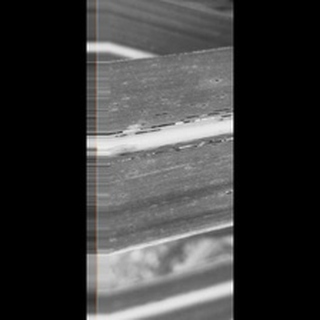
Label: sugarcane_rust